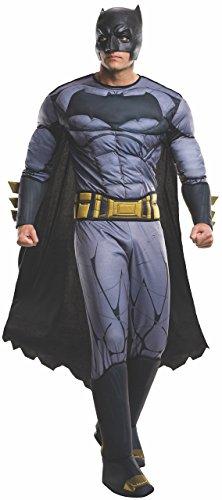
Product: Adult Batman V Superman: Dawn of Justice- Deluxe Batman Costume
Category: Clothing, Shoes & Jewelry | Costumes & Accessories | Men | Costumes & Cosplay Apparel | Costumes
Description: Rubie's Muscle Chest Batman Adult Costume.
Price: $33.95 - $69.99